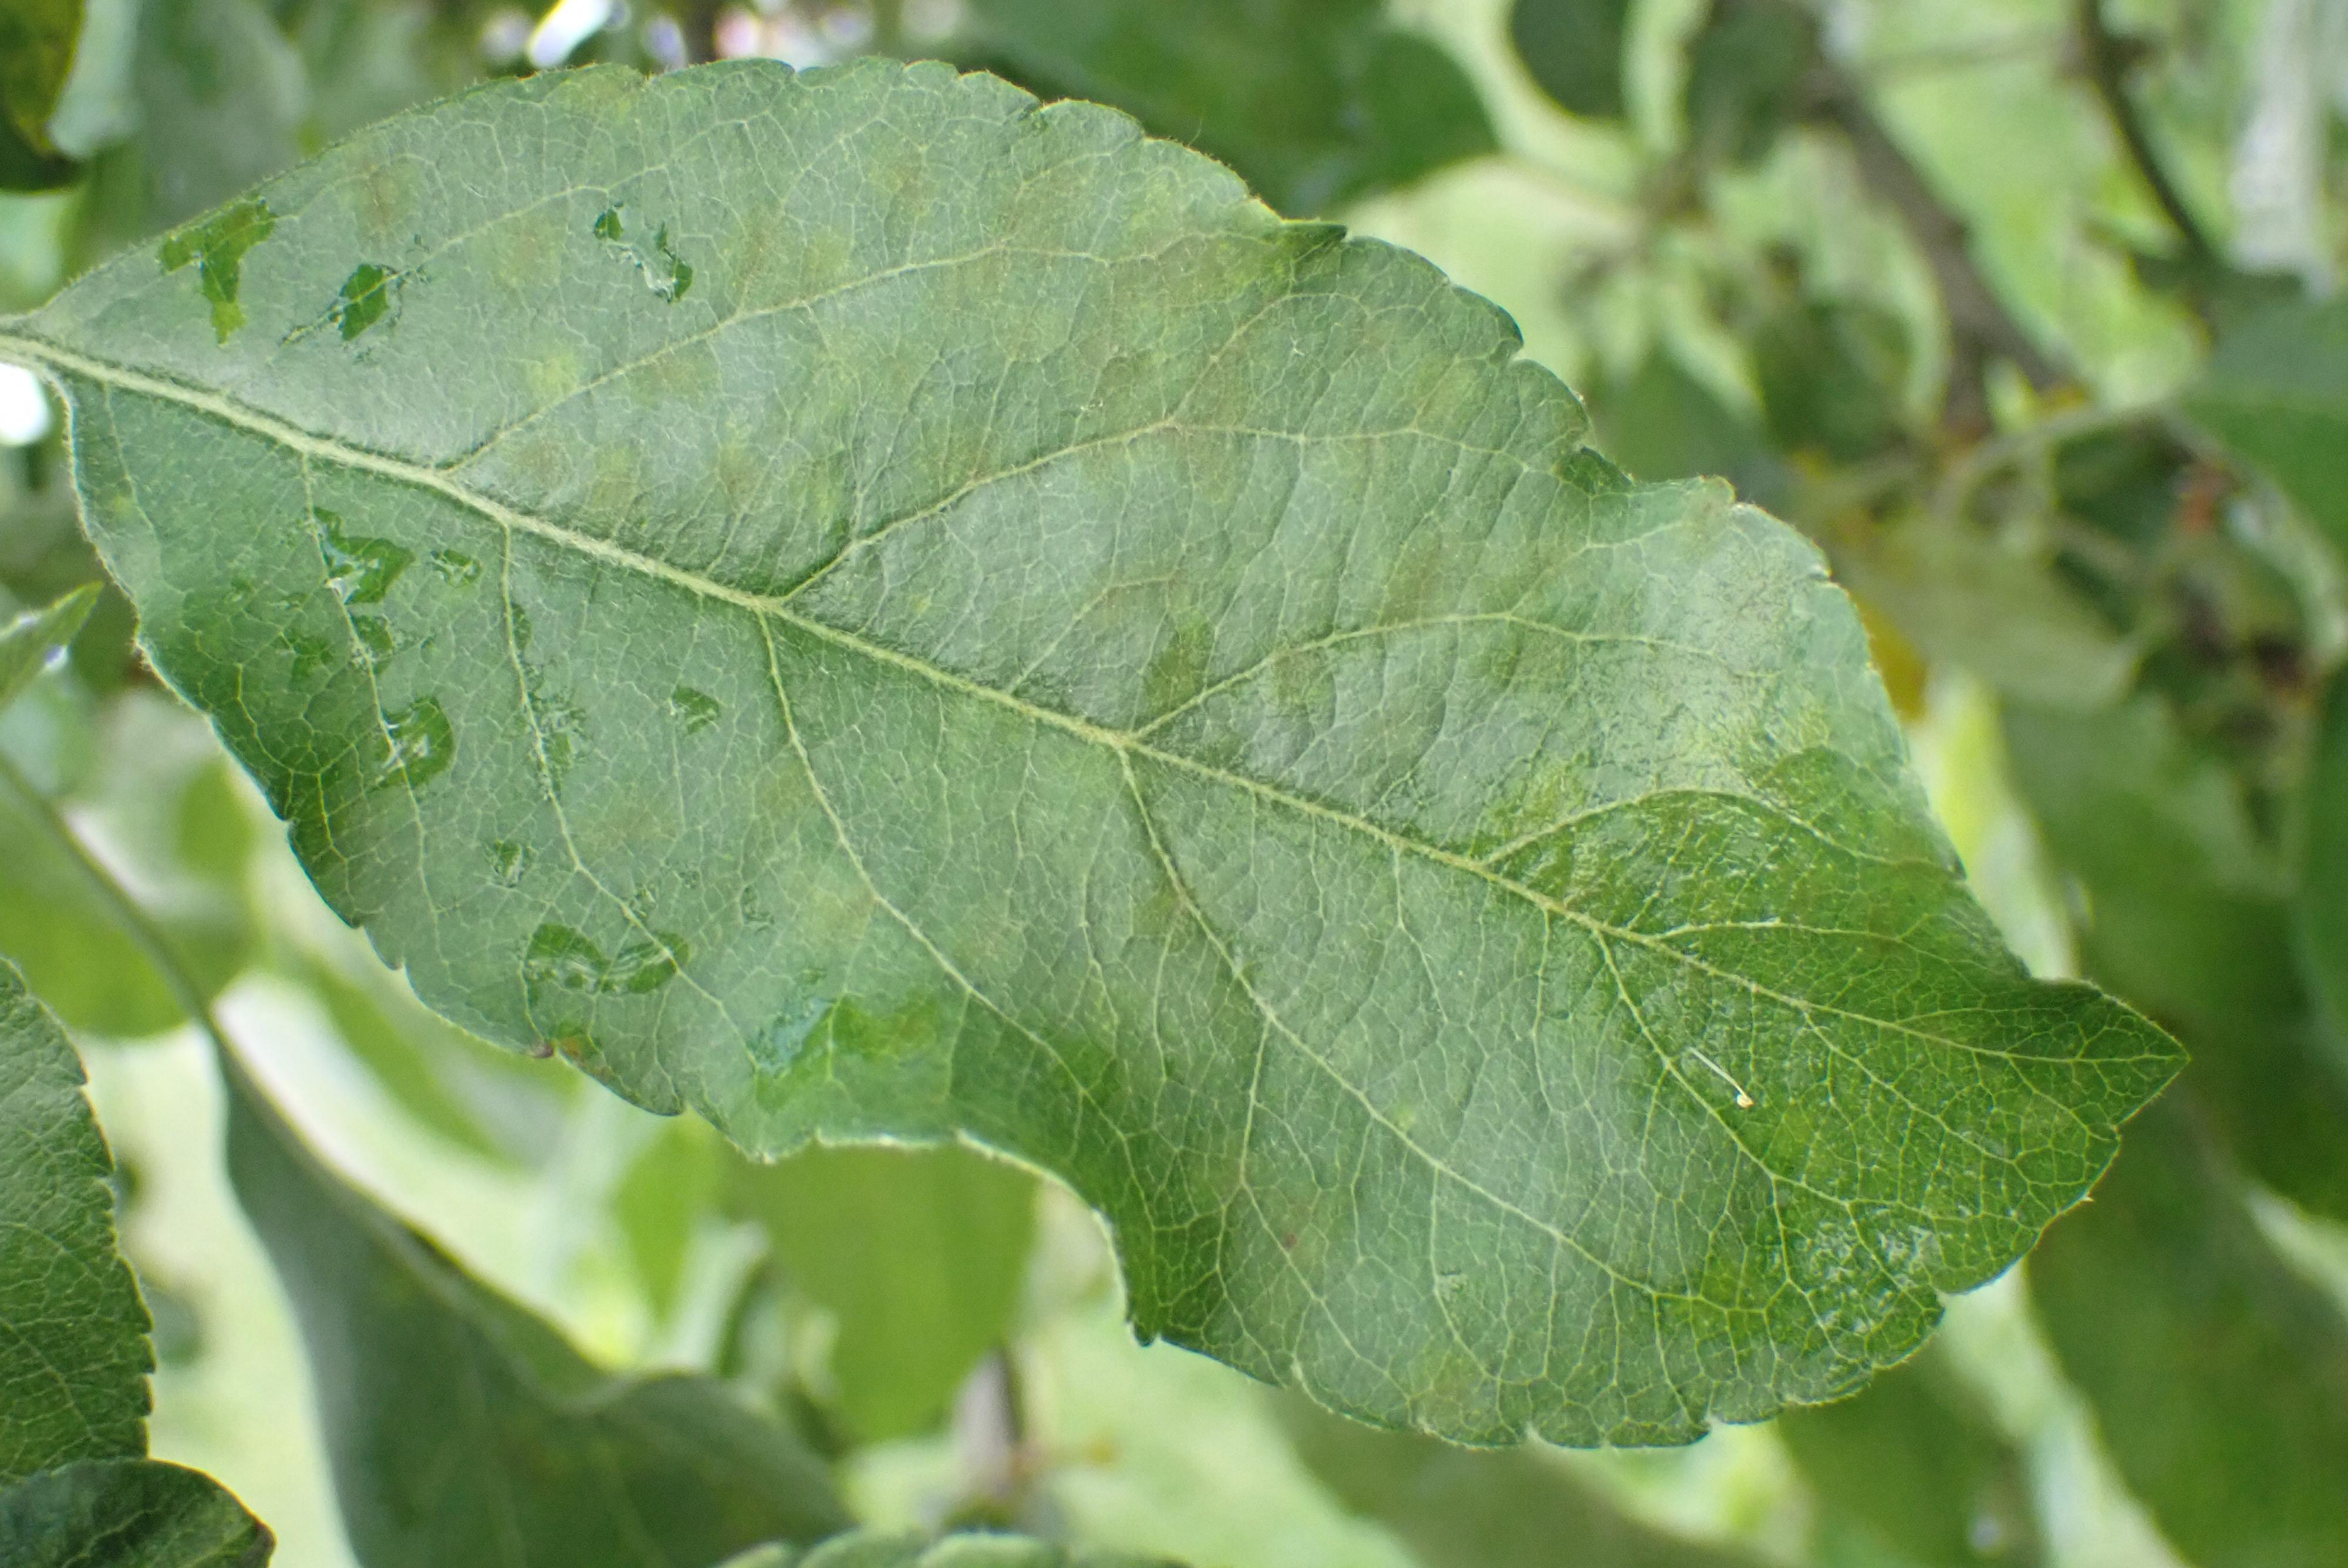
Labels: scab